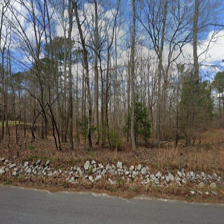
Label: streetView